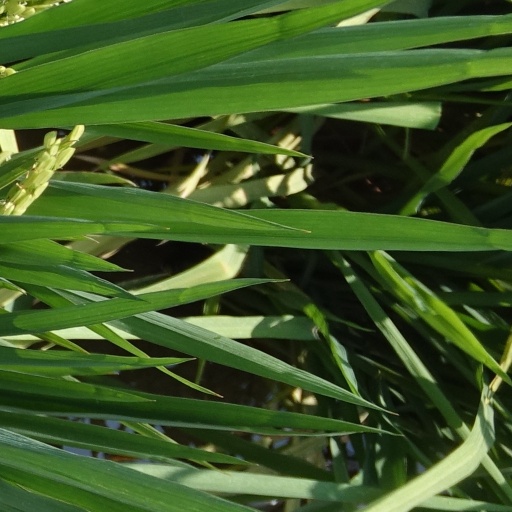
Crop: rice